C2orf73

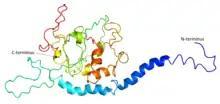
Predicted 3D structure of Human C2orf73 protein generated by I-TASSER.

The PELE tool on Biology Workbench predicts three likely α-helices and one β-strand in the protein.